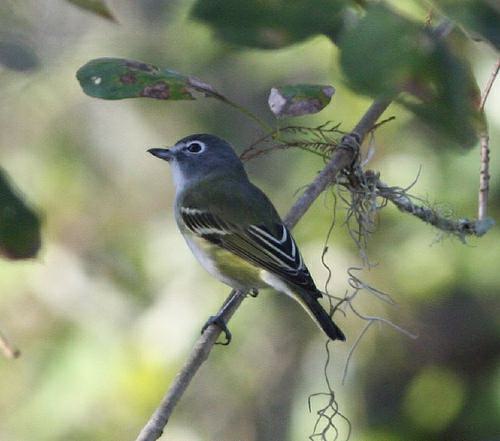
A photo of a blue headed vireo